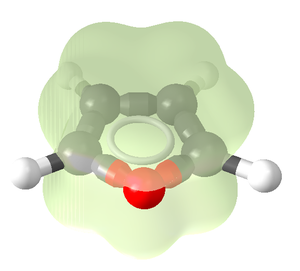
Le furane, encore écrit furanne, est un composé chimique de formule brute C₄H₄O. C'est un composé hétérocyclique appartenant à la classe des métalloles, constitué d'un cycle aromatique à cinq atomes, dont un atome d'oxygène. Il se présente sous la forme d'un liquide incolore très volatil. Possédant une réactivité différente de celle du benzène, il est utilisé comme réactif ou précurseur en chimie organique.